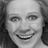
Emotion: happy